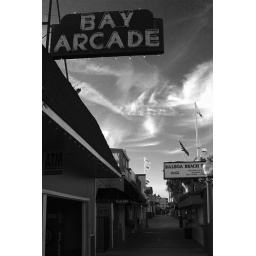
animal collective - in the flowers